Demi Lovato

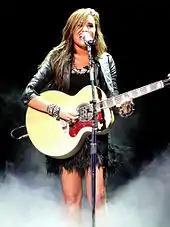
Lovato performing on the Jonas Brothers: Live in Concert tour in September 2010

Lovato's second studio album, "Here We Go Again", was released on July 21, 2009; she described its acoustic style as similar to that of John Mayer. The album received favorable reviews from critics who appreciated its enjoyable pop-rock elements, echoing reviews of "Don't Forget". Lovato's first number-one album, it debuted atop the "Billboard" 200 with first-week sales of 108,000 copies, and was later certified Gold. The album's lead single and title track, "Here We Go Again", debuted at number 59 on the "Billboard" Hot 100, and managed to peak at number 15, becoming Lovato's highest-charting solo single to that point. The song also peaked at number 68 on the Canadian Hot 100 and number 38 in New Zealand. "Here We Go Again" was additionally certified Platinum in the US. The album's second and final single, "Remember December" failed to match the success of its predecessor, but peaked at number 80 on the UK Singles Chart. Lovato made her first 40-city national concert tour, Live in Concert, in support of "Here We Go Again". The tour, from June 21 to August 21, 2009, had David Archuleta, KSM, and Jordan Pruitt as opening acts. Lovato and Archuleta received the Choice Music Tour award at the 2009 Teen Choice Awards. Lovato was featured alongside the Jonas Brothers, Miley Cyrus, and Selena Gomez on the song "Send It On", a charity single and the theme song for Disney's Friends for Change. All proceeds from the song were donated to environmental charities supported by the Disney Worldwide Conservation Fund. Lovato recorded "Gift of a Friend" as a soundtrack for the Disney movie "Tinker Bell and the Lost Treasure". The movie was released in October 2009.